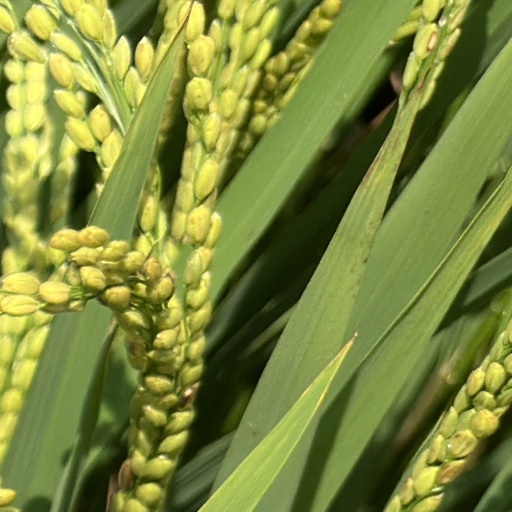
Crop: rice